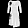
Label: Dress